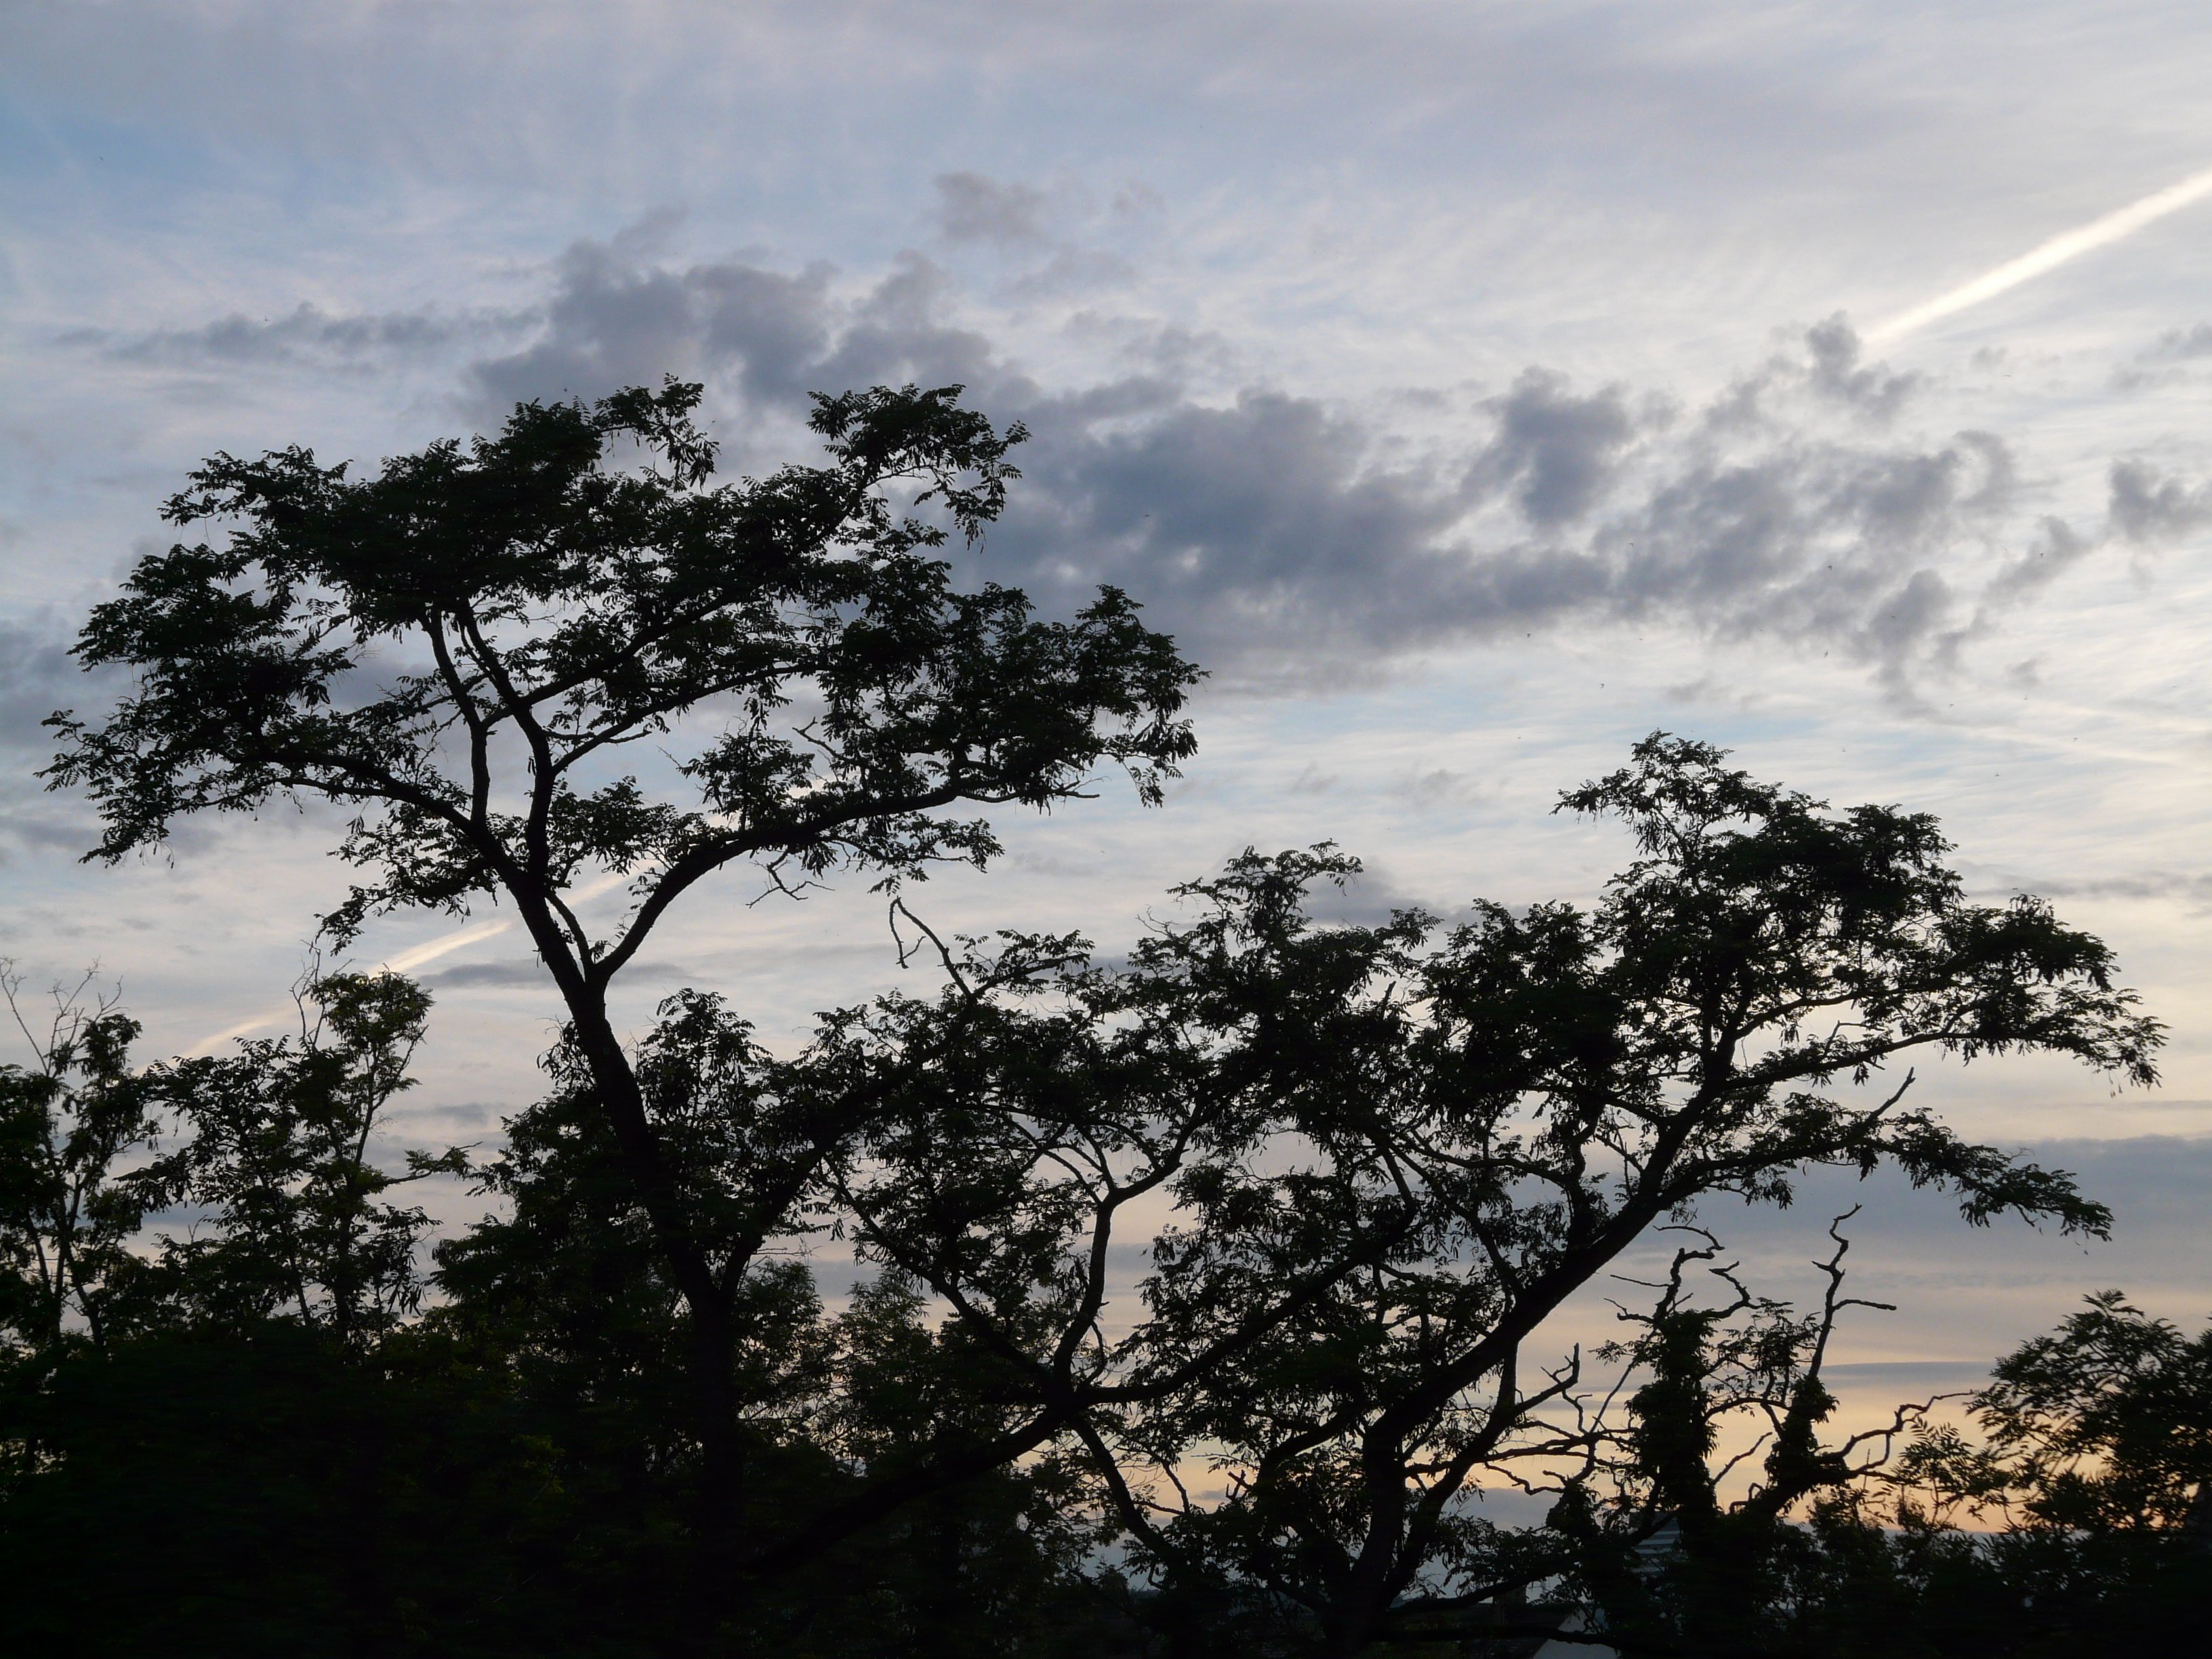
landscape, tree, nature, branch, cloud, plant, sky, sunlight, morning, leaf, dusk, savanna, trees, clouds, mood, woody plant